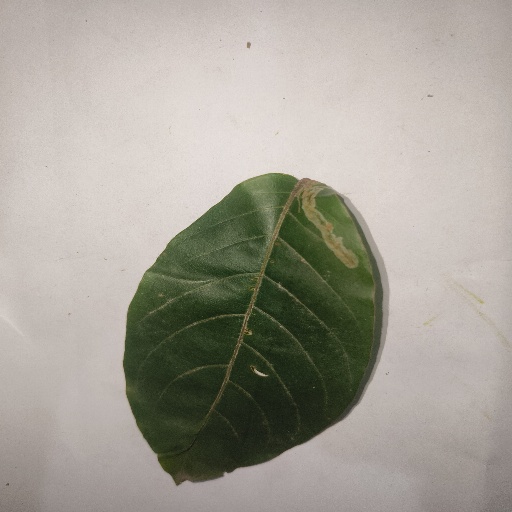
Species: HariTaki
Leaf condition: Bacterial Spot